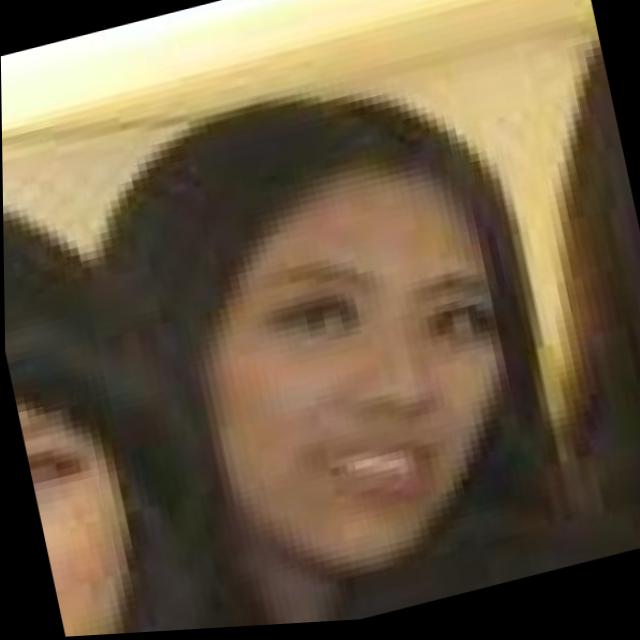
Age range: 21-44